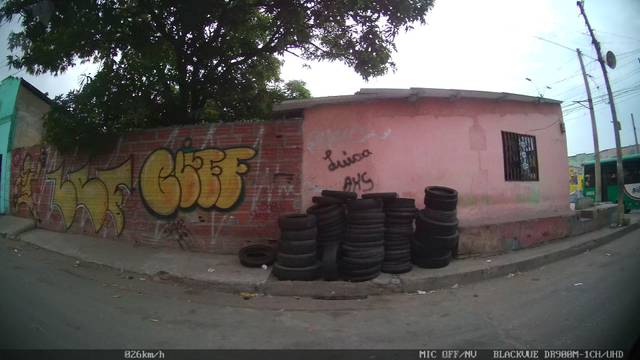
Region: Colombia
Coordinates: 10.961, -74.775